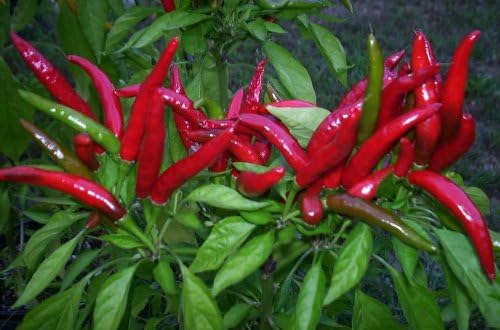
MEDUSA HEAD CHILE HOT PEPPER 25 SEEDS
Category: Amazon Home
MEDUSA HEAD CHILE PEPPER ( Capsicum annuum ) Fiery Hot Red Chiles Approx 2-4" Long Each - Grows Easily in Containers - Small Compact Bushes Produce Many Fruits in Upright Position Resembling a Medusa Head, Hence the Name - Very Similar to Piky-Nu, but Larger - Avg Height 2' x 15" Wide - Full Sun ZONES 3-10
Features: Known for its unusual growing habit | Grows easily in containers | All our seeds are tested positive for germination. We offer a full refund (minus shipping costs) or full replacement, whichever you prefer. So order with confidence | Detailed growing instructions included